Gjoa Haven

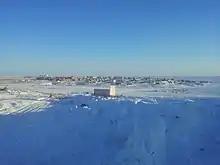
Sled on snow bank overlooking the Hamlet, April 2015

Some Inuit in Gjoa Haven with European ancestry have claimed to be descendants of Amundsen (or one of his six crew, whose names have not remained as well known). Accounts by members of the expedition told of their relations with Inuit women, and historians have speculated that Amundsen might also have taken a partner, although he wrote a warning against this. Specifically, half brothers Bob Konona and Paul Ikuallaq say that their father Luke Ikuallaq (b. 1904) told them on his deathbed that he was the son of Amundsen. Konona said that their father Ikuallaq was left out on the ice to die after his birth, as his European ancestry made him illegitimate to the Inuit, threatening their community. His Inuit grandparents saved him. In 2012, Y-DNA analysis, with the families' permission, showed that Ikuallaq (and his sons) was not a match to the direct male line of Amundsen. Not all descendants claiming European ancestry have been tested for a match to Amundsen, nor has there been a comparison of Ikuallaq's DNA to that of other European members of Amundsen's crew.